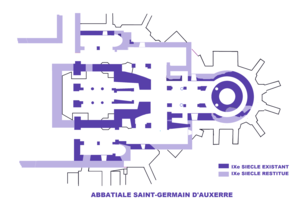
Abbatiale Saint-Germain d'Auxerre, plan des cryptes
L'architecture romane est le premier grand style créé au Moyen Âge en Europe après le déclin de la civilisation gréco-romaine. Son développement est pleinement établi vers 1060 mais les premiers signes de mutation sont différents suivant les régions et il n'y a pas de consensus sur une date des débuts qui vont du VIᵉ au XIᵉ siècle. L'architecture gothique est le style qui lui succède progressivement à partir du XIIe siècle.Le dynamisme monastique, de profondes aspirations religieuses et morales, la spiritualité des routes de pèlerinages dans une Europe rendue à la paix président à la naissance de l'art roman et contribuent à en faire un style vraiment neuf et doué d'une profonde originalité. La volonté de libérer l'Église de la tutelle de pouvoirs séculiers, les croisades, la reconquête chrétienne en Espagne avec l'effondrement du califat de Cordoue, la disparition du mécénat royal ou princier font de l'art roman l'art de toute la chrétienté médiévale.
Une crypte est un des éléments constitutifs des églises chrétiennes depuis le style carolingien. Construit, enterré ou non, sous l'église supérieure, il s'agit d'un caveau de l'église inférieure servant généralement de sépulcre.
L’architecture carolingienne se développe du milieu du VIIIᵉ siècle à la fin du Xᵉ siècle à partir de références paléo-chrétiennes avec la renaissance carolingienne. Elle marque en Occident un renouveau artistique dans un cadre chrétien qui se structure et où le monachisme est théorisé. L'architecture carolingienne représente la formulation concrète d'une pensée et de sa fonction. L'organisation des structures des plans romans vient très directement de l'élaboration de l'époque carolingienne et l'ordonnance des westwerks carolingiens puis ottoniens a préparé les façades de l'époque romane. Il nous reste cependant très peu de monuments et de vestiges de cette époque, la plupart ayant été remplacés par des monuments plus grands et plus récents de style roman et gothique mais les fouilles et les textes permettent des restitutions.